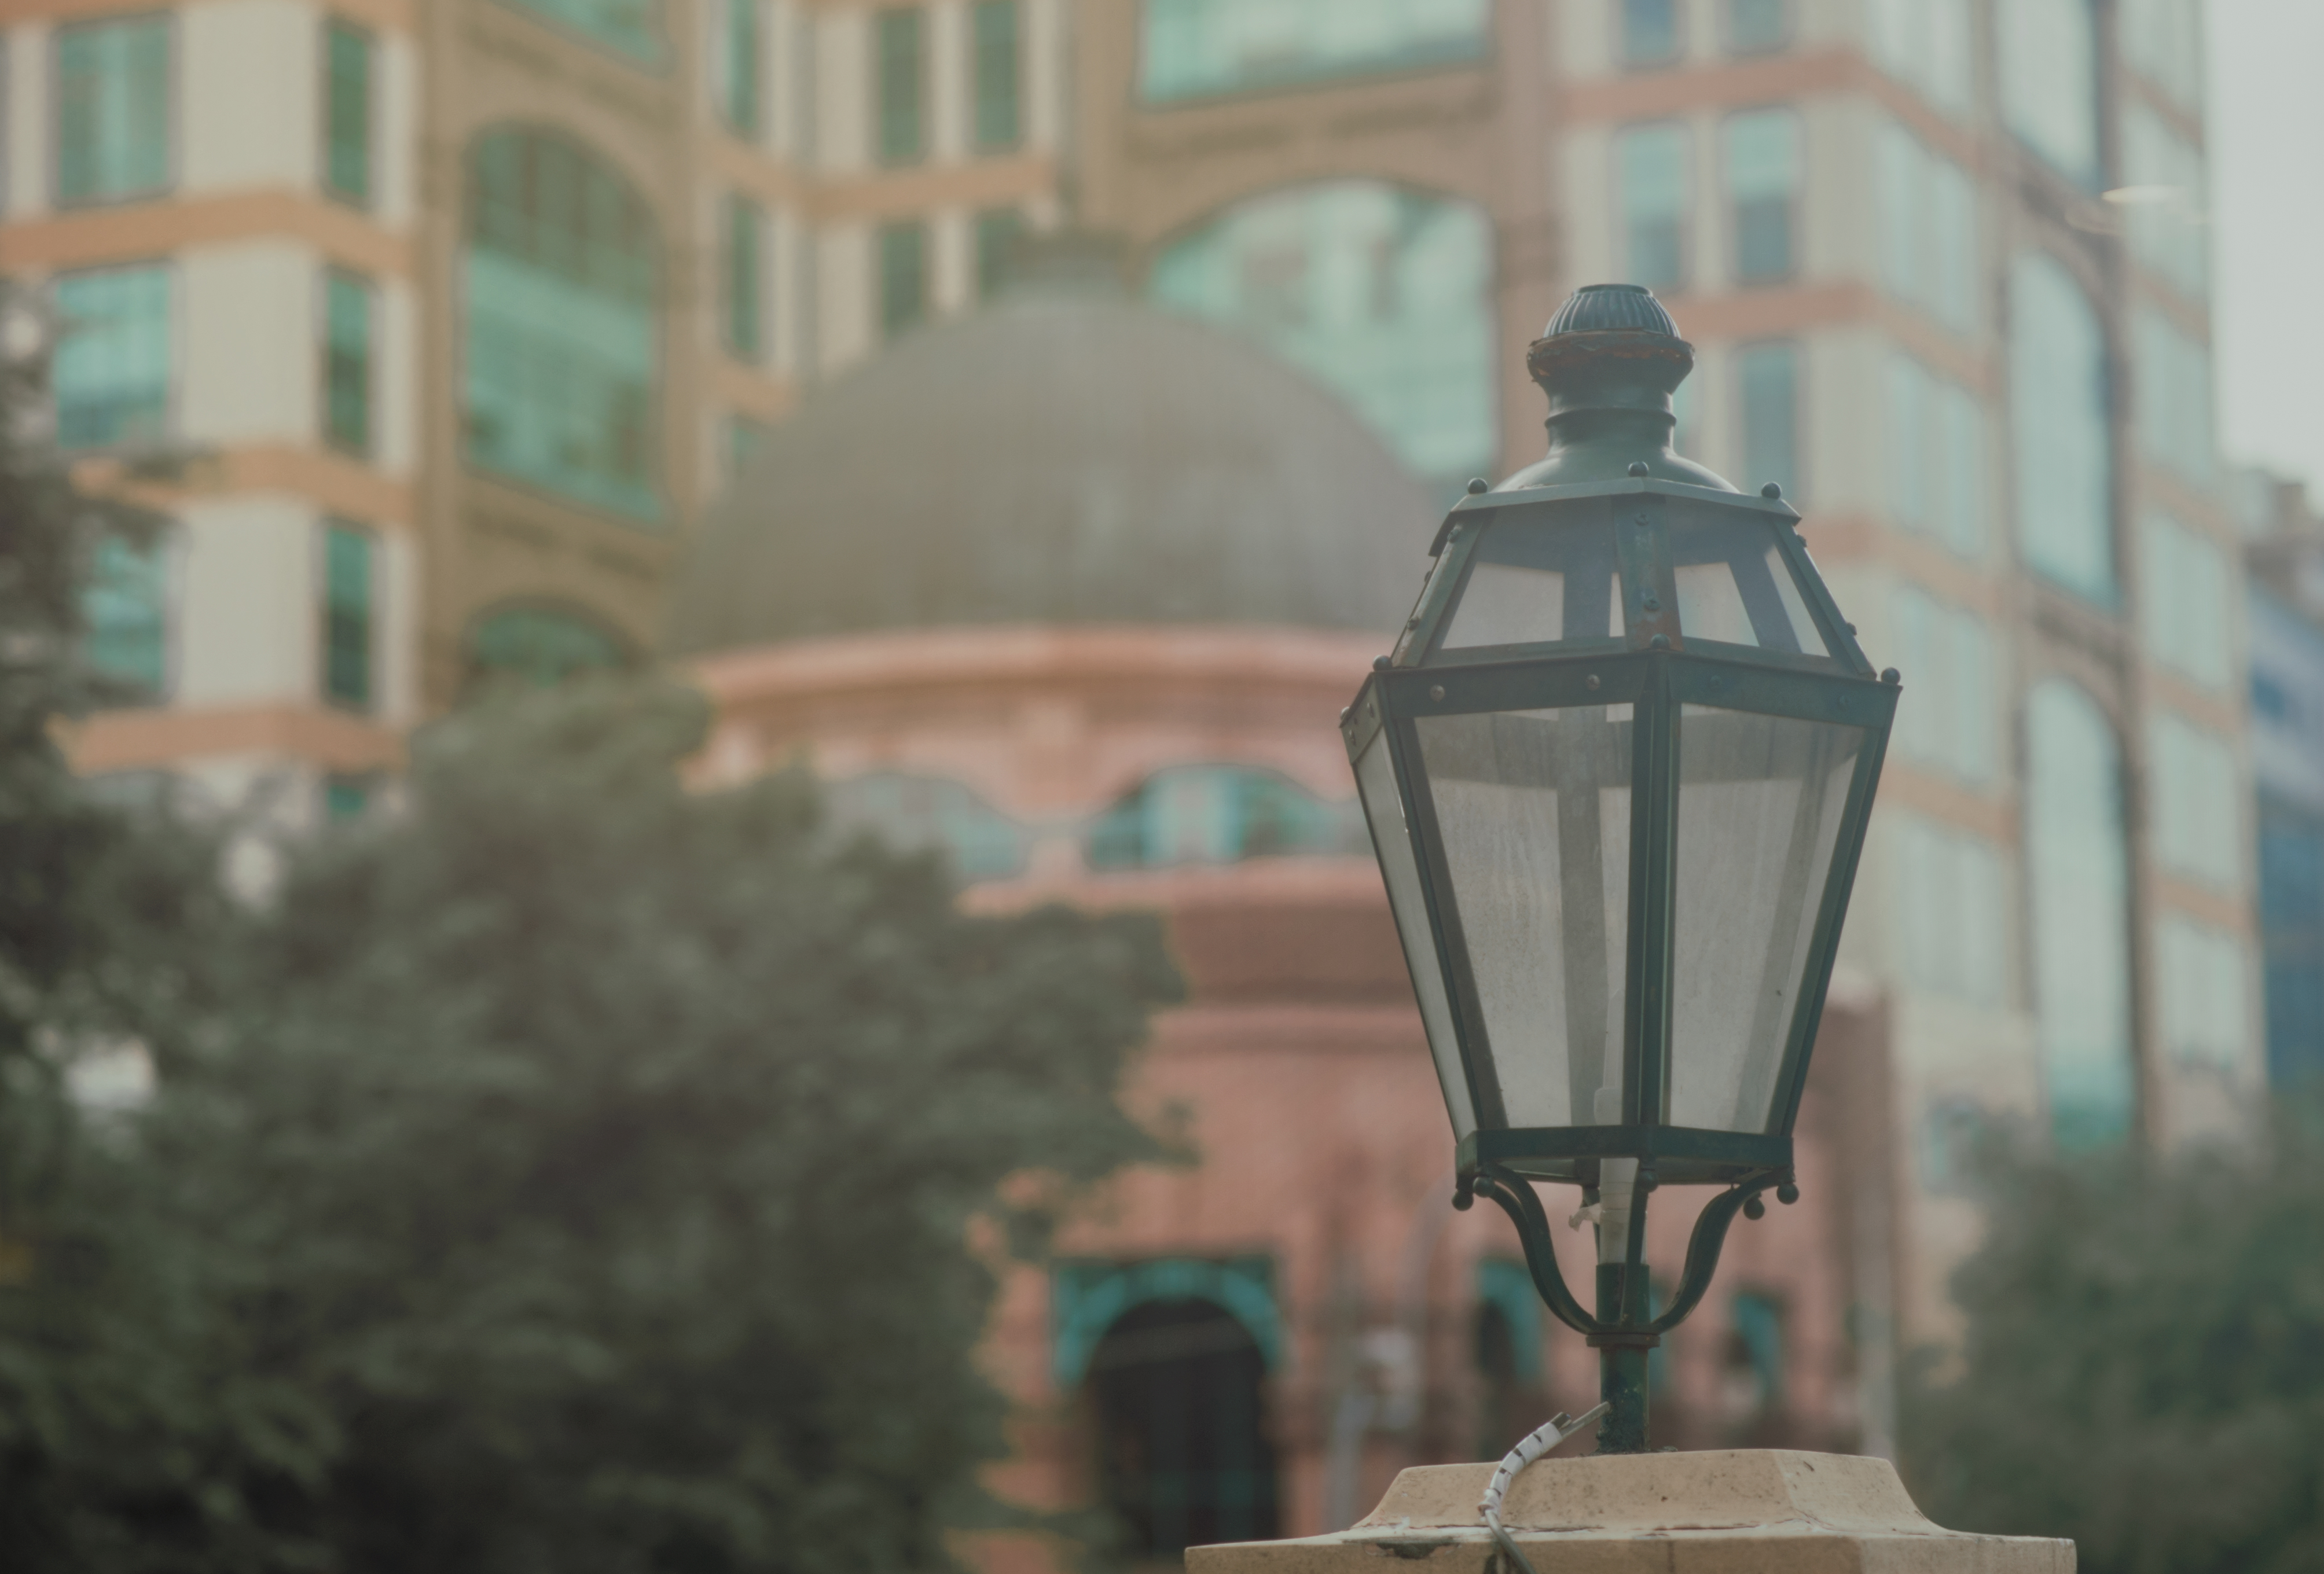
antique, architecture, art, blur, building, city, close up, daylight, design, exterior, glass items, house, lamp, lantern, light, outdoors, street, street lamp, town, traditional, travel, trees, urban, vintage, window, urban area, tree, morning, daytime, sky, reflection, street light, light fixture